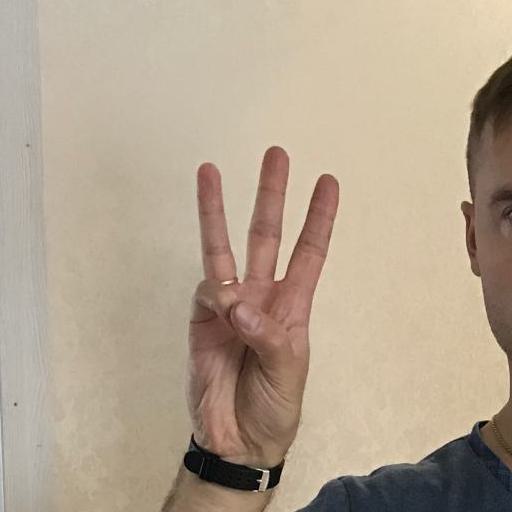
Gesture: three